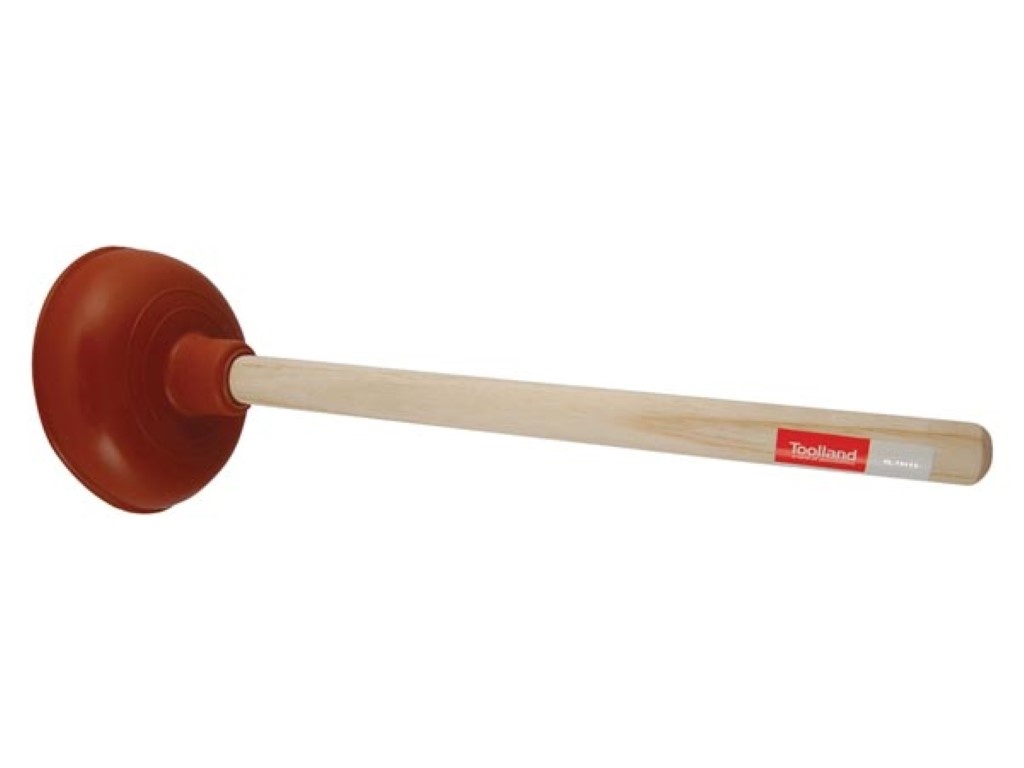
Plunger
Brand: Velleman
Product Basic Info: •• Primary Colours: Brown, Red •• Primary Detailed Colours: Wood •• Weight Unit: 295 G •• Material: Wood •• Additional Material: Rubber • Physical Properties: •• Diameter Suction Cup: 15.5 Cm •• Suction Cup: Yes •• Number Suction Cups: 1.
Category: Hardware > Tools > Plungers